Currency basket

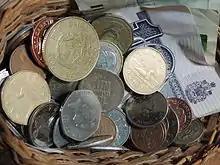
A literal basket of currency.

A currency basket is a portfolio of selected currencies with different weightings. A currency basket is commonly used by investors to minimize the risk of currency fluctuations and also governments when setting the market value of a country's currency.